Surveillance (2006 film)

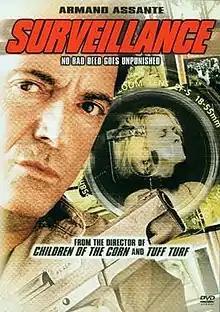

Surveillance is a 2006 crime thriller film directed by Fritz Kiersch and starring Armand Assante and Nick Cornish.